National Geographic Society

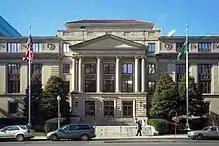
The National Geographic Society's Administration Building in Washington, D.C.

The National Geographic Society, headquartered in Washington, D.C., United States, is one of the largest nonprofit scientific and educational organizations in the world.